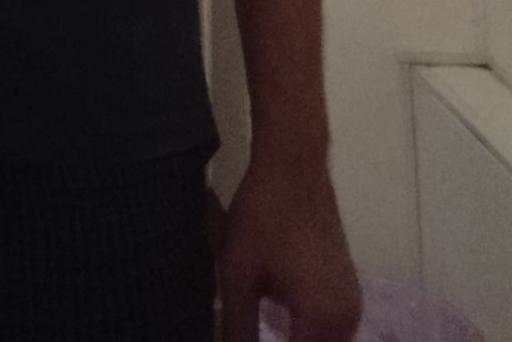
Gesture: no_gesture